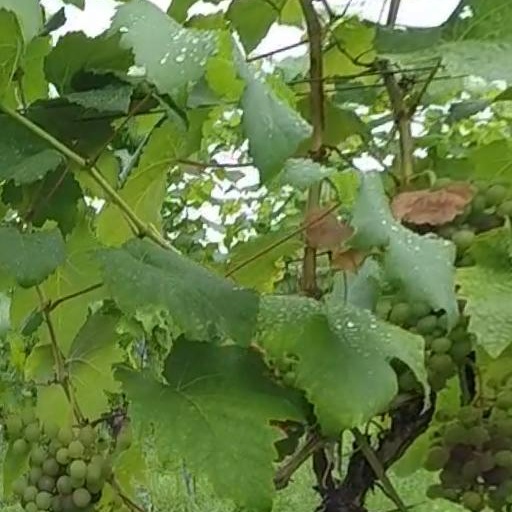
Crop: grape